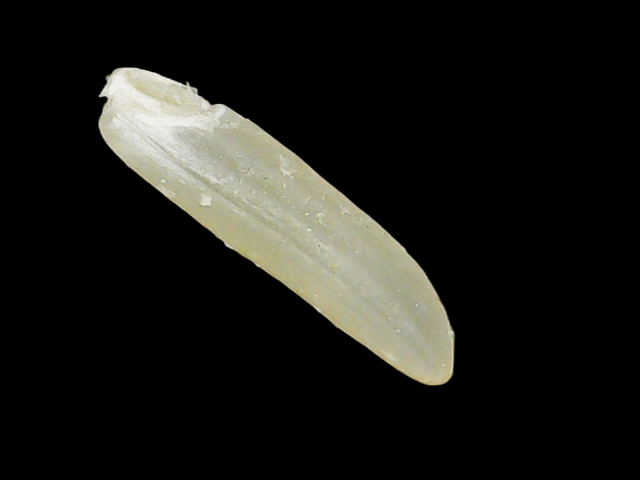
Rice variety: Binadhan25